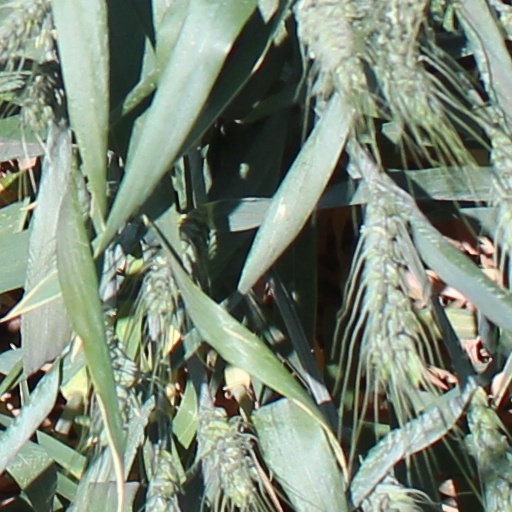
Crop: wheat